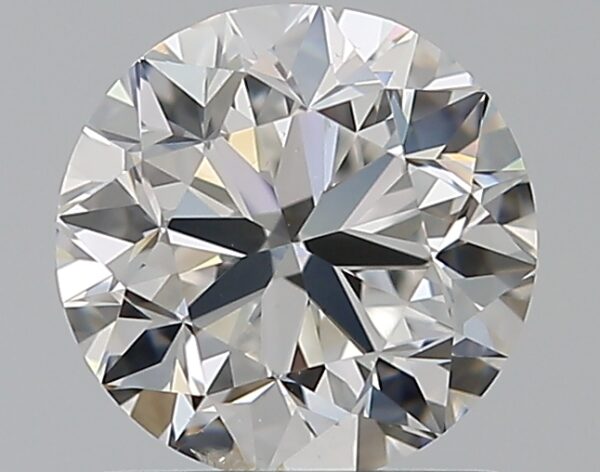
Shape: round
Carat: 1
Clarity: SI2
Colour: F
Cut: VG
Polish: EX
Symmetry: VG
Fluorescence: N
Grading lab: GIA
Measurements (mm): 6.17 x 6.23 x 4.04